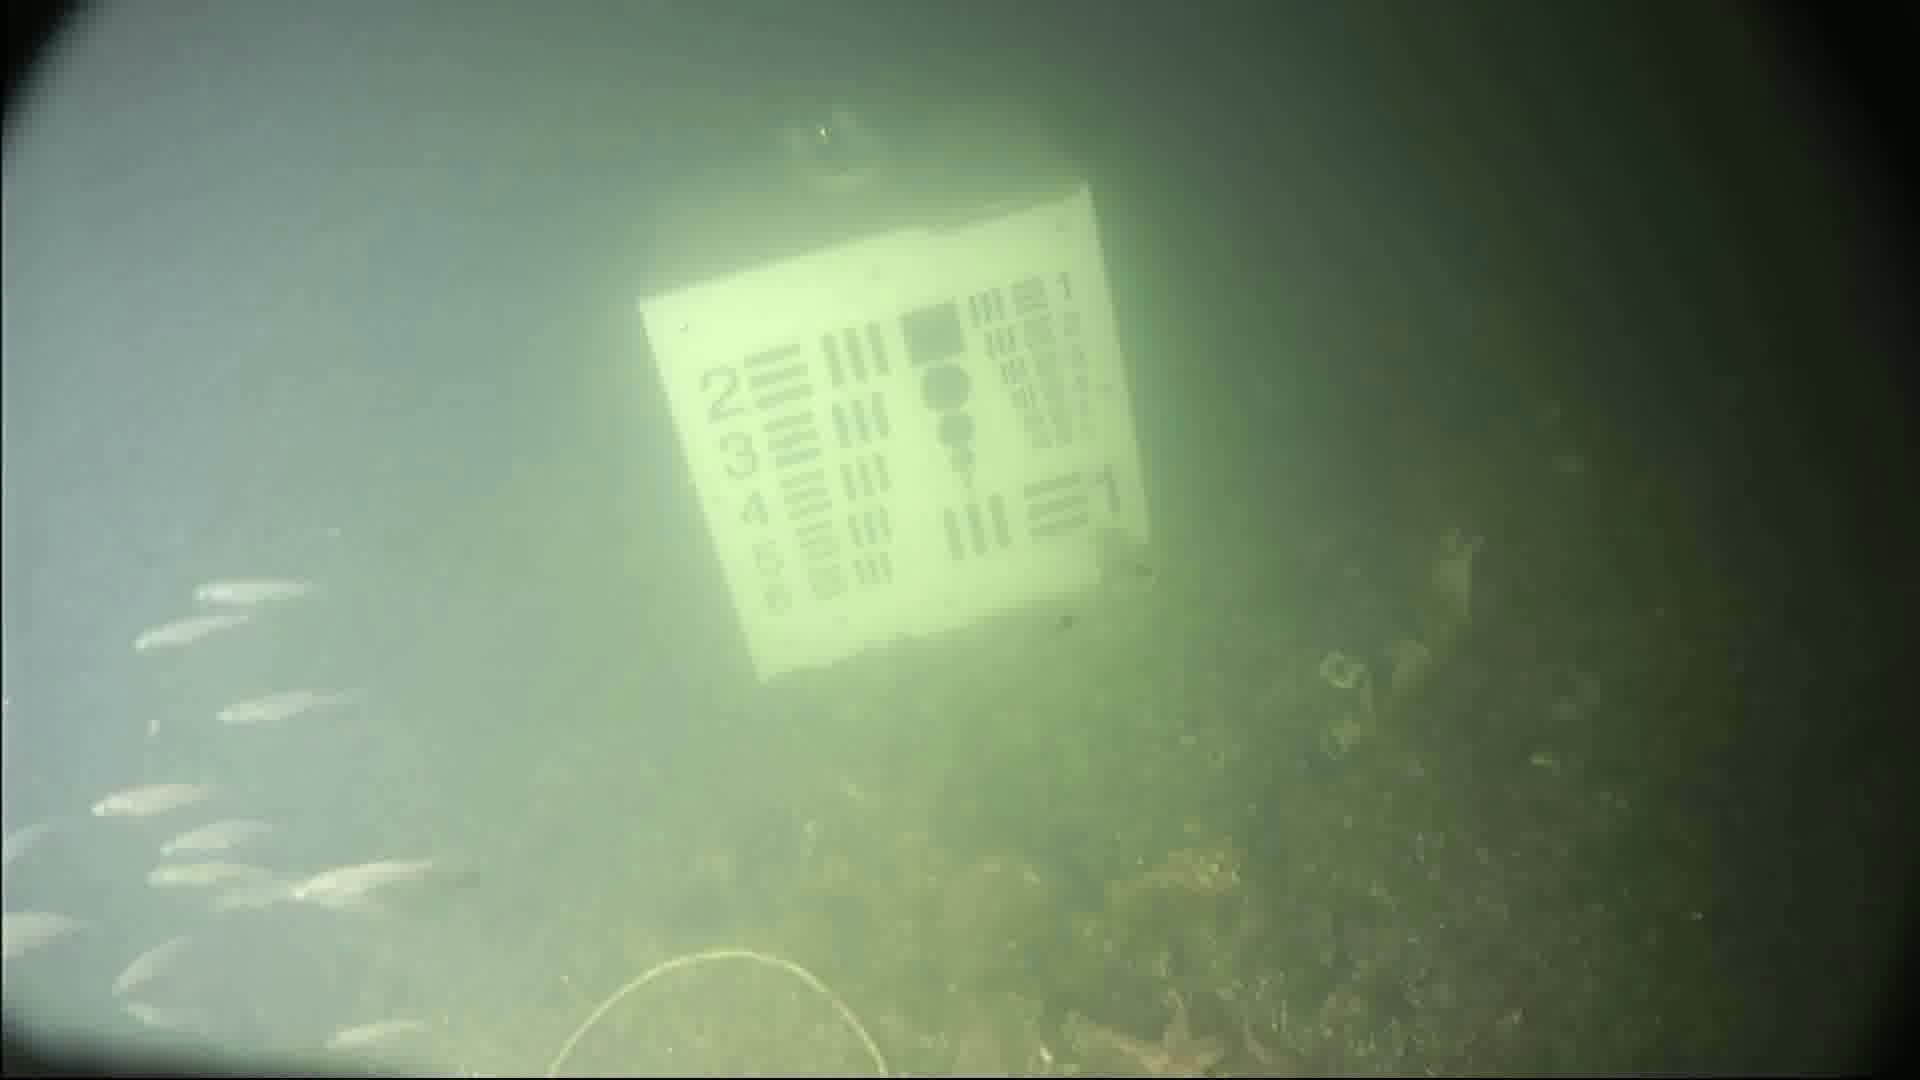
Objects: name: small_fish
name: starfish